Kimera (manga)

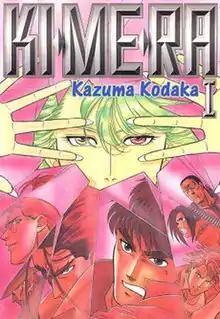
Cover of the first manga volume

, stylized as Ki*Me*Ra, is a two-volume manga series written and illustrated by Kazuma Kodaka and serialized in "Magazine ZERO". It was adapted into a single episode original video animation by Toho in 1996. Both the manga and OVA were licensed and released in English by ADV Films. It focuses on a man named Osamu, who falls in love with an androgynous vampire-like man named Kimera, being held by the Air Force and hunted by two other vampires. One vampire wishes to use Kimera for his/her hermaphroditic nature as the mother to revive their dying race, while another wishes to kill Kimera to save him/her from a fate Kimera did not desire.